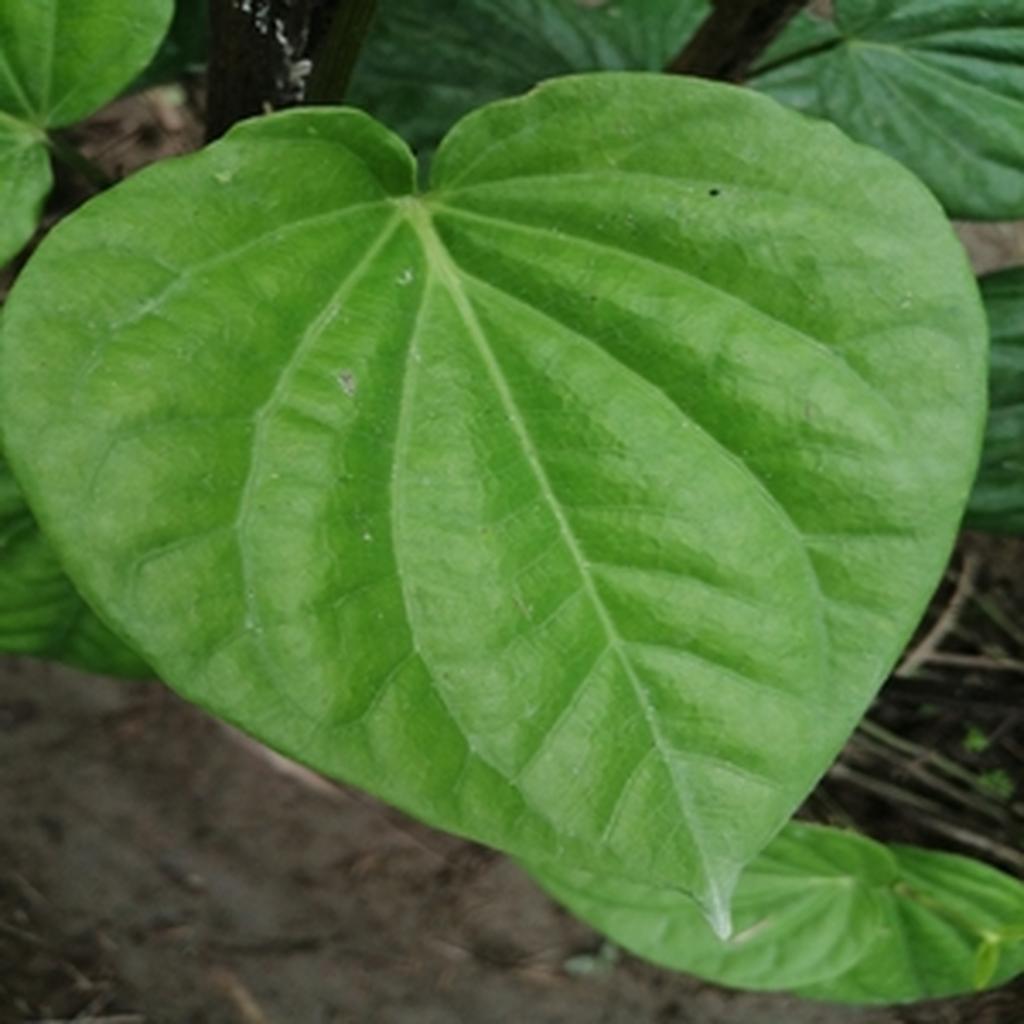
Label: Healthy_Leaf